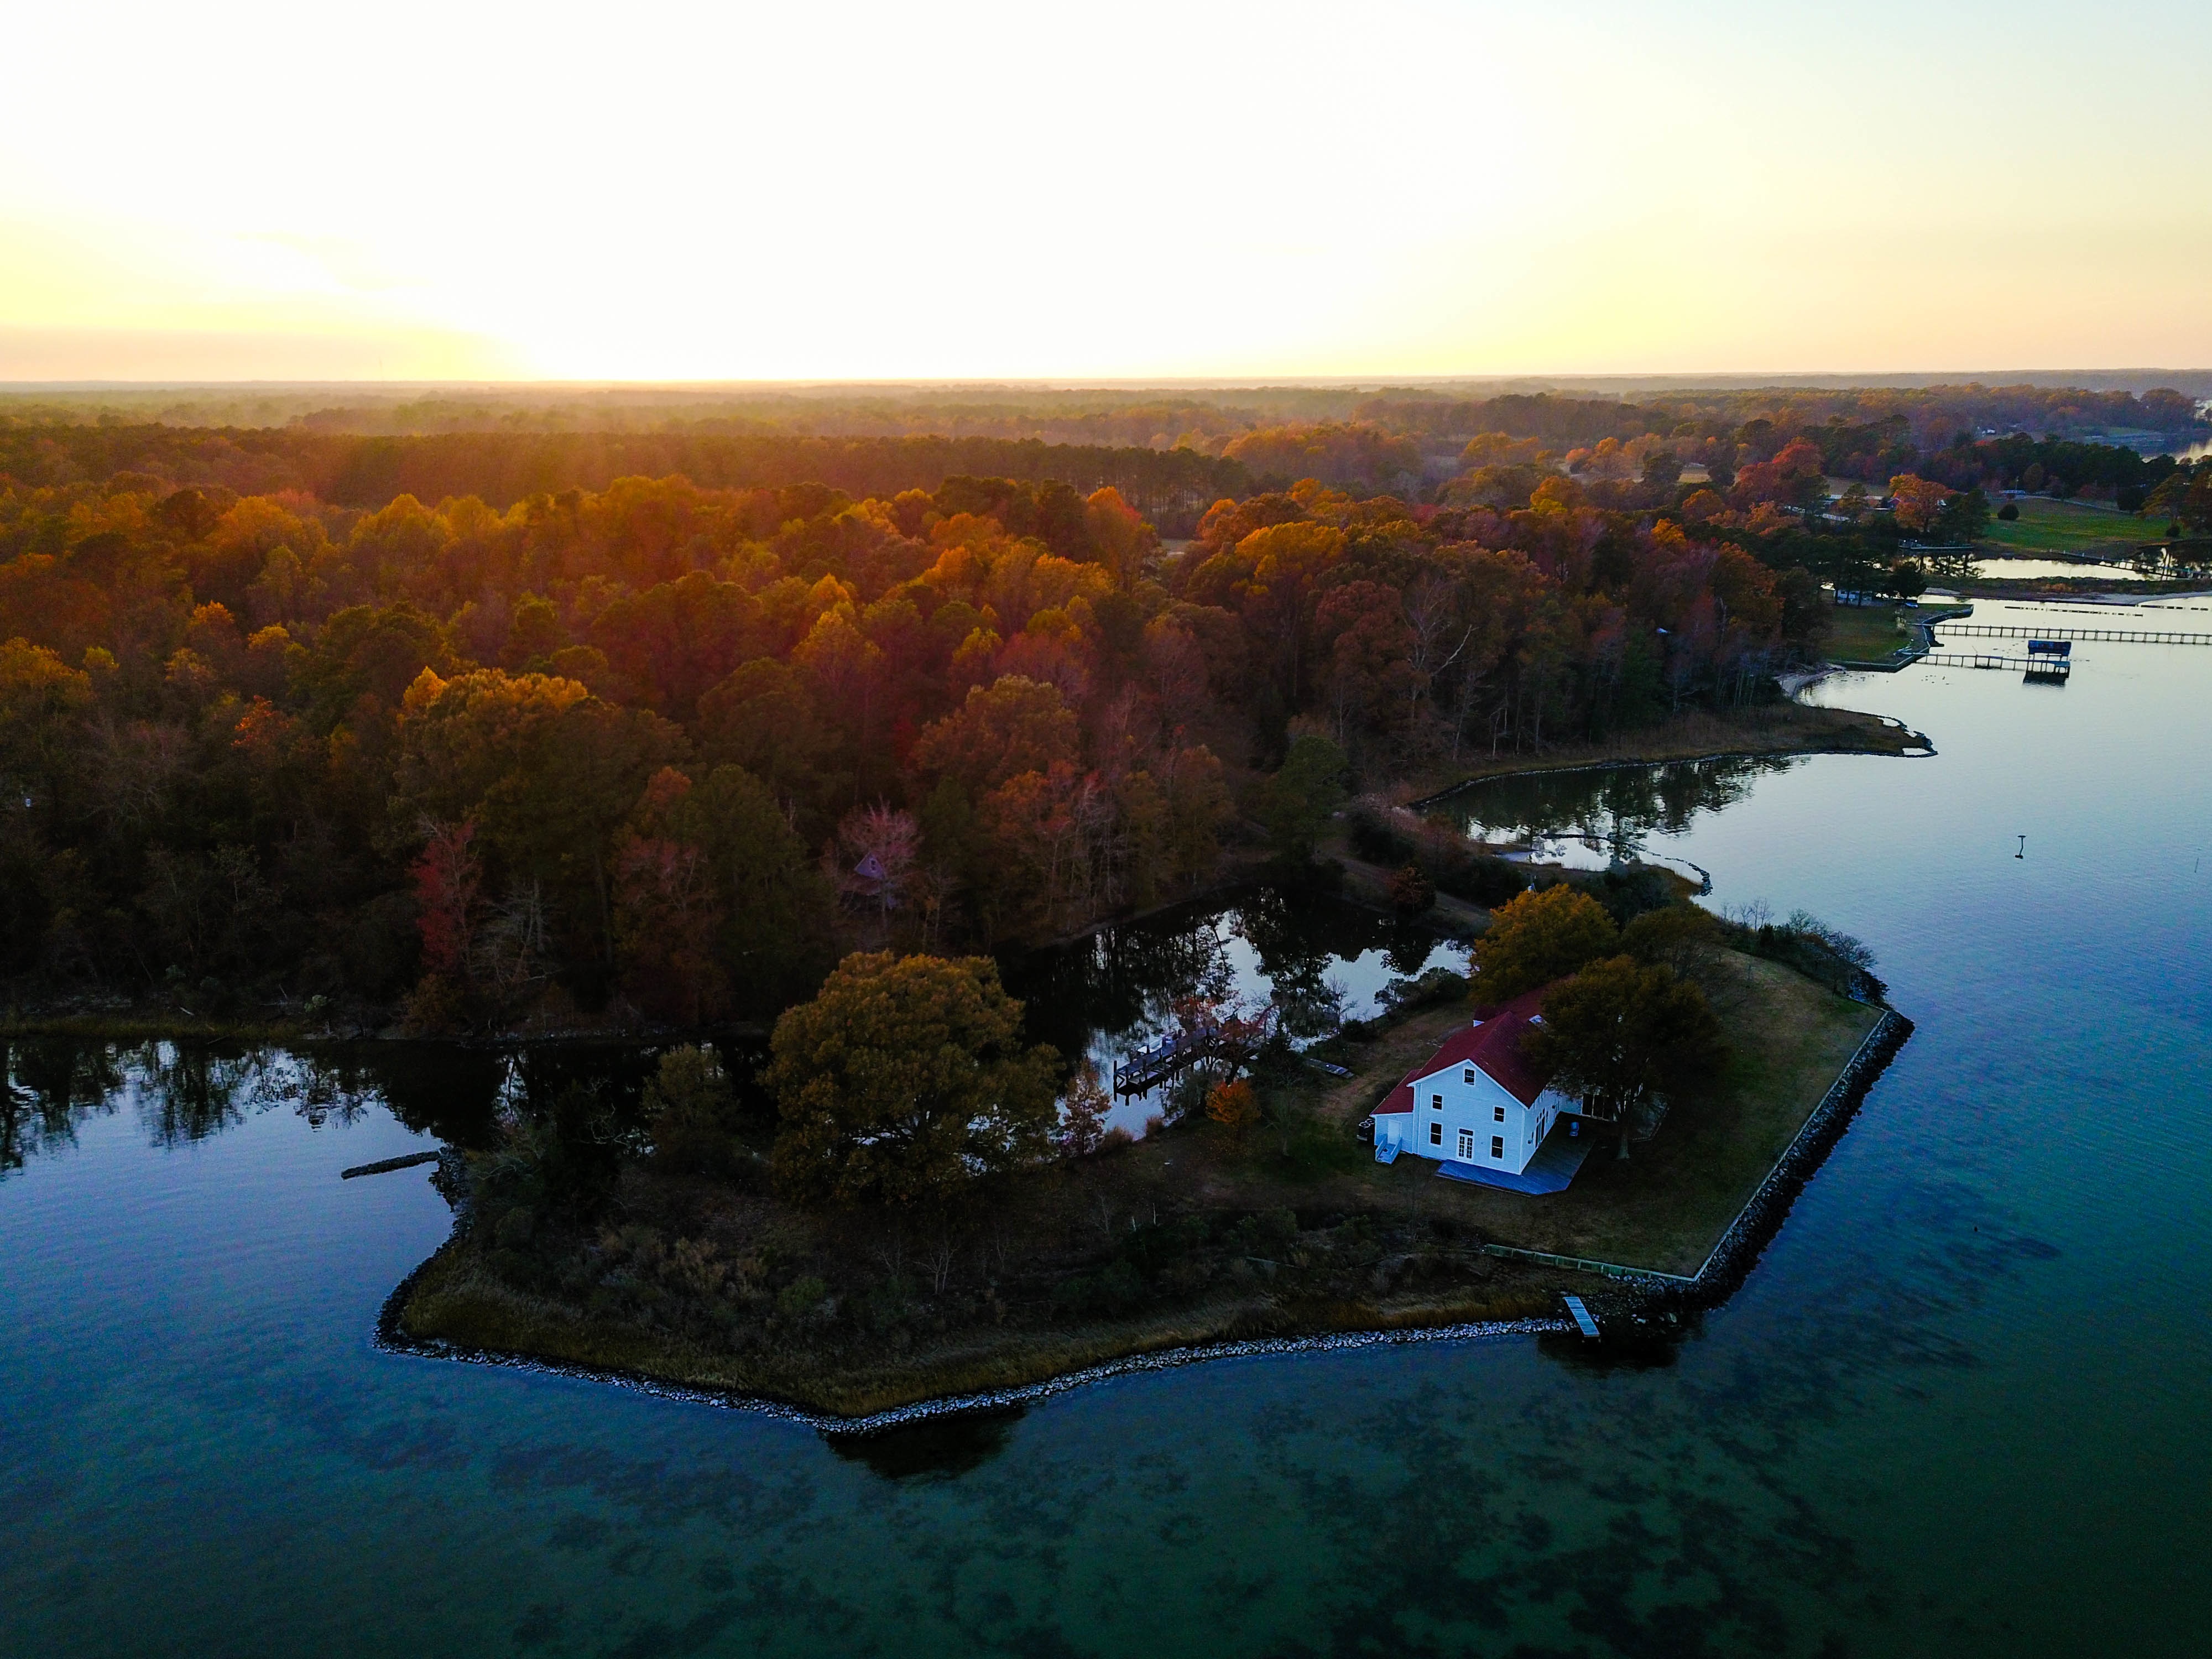
landscape, sea, coast, sunrise, sunset, morning, lake, dawn, river, dusk, evening, reflection, bay, reservoir, body of water, loch